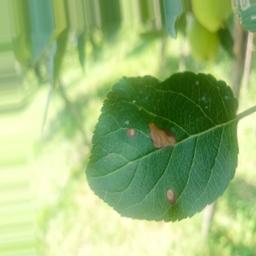
Label: Alternaria